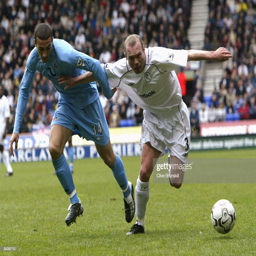
football player is tackled by football player during the match .